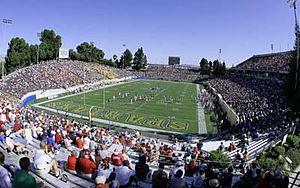
La Major Leaque Soccer 2004 est la 9ᵉ saison de la Major League Soccer, le championnat professionnel de football des États-Unis.
La Major league Soccer 1996 est la saison inaugurale de la Major League Soccer, le championnat professionnel de football des États-Unis.
Les Earthquakes de San José étaient une franchise américaine de soccer basé à San José qui a été active de 1974 à 1988. Ils ont évolué en NASL de 1974 à 1984, puis en WSA de 1985 à 1988.
Le Major league Soccer 1999 est la 4ᵉ saison de la Major League Soccer, le championnat professionnel de football des États-Unis. À noter que le Crew de Columbus devient au cours de cette année le premier club à être équipé de son propre stade, le Columbus Crew Stadium.